New Order (Nazism)

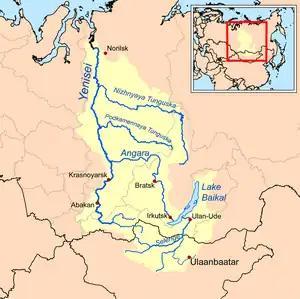
The Yenisey River in Siberia was the agreed division point of Eurasia between Nazi Germany and Imperial Japan.

Baltic peoples (Estonians, Latvians and Lithuanians) were seen as mostly assimilable in a long-term by the Nazi anthropologists and were considered to have a process of Germanization in a future, inspired in the Ostsiedlung and Germanization of Prussia within Old Prussians, and then being turned into racially valuable settlers. In the short-term, those peoples would have a bit level of local government under a "National Director" ("Reichskomissar") in Estonia, a "General Director" in Latvia, and a "General Adviser" in Lithuania. Also it was seen that Germans from Teutonic State and Hanseatic League (since Northern Crusades to Polish–Lithuanian–Teutonic War), along with the Germanic brothers of Swedish and Danish (until Great Northern War), were the masters of Baltic region during 700 years, until they were gradually overrun by Slavs with Polonization and Russification on the Baltic Governorates of Courland-Semigallia, Livonia and Estland, so it gave an historical right for the Greater Germanic Reich to restore its influence and get the Dominium maris baltici, in which Baltic Germans would had a key role in that plans, restoring them as political elites in a Germanized protectorate prior to union with propper Germany in a near future (being considered the most easy region of the USSR to be turned in a permanent form of administration).